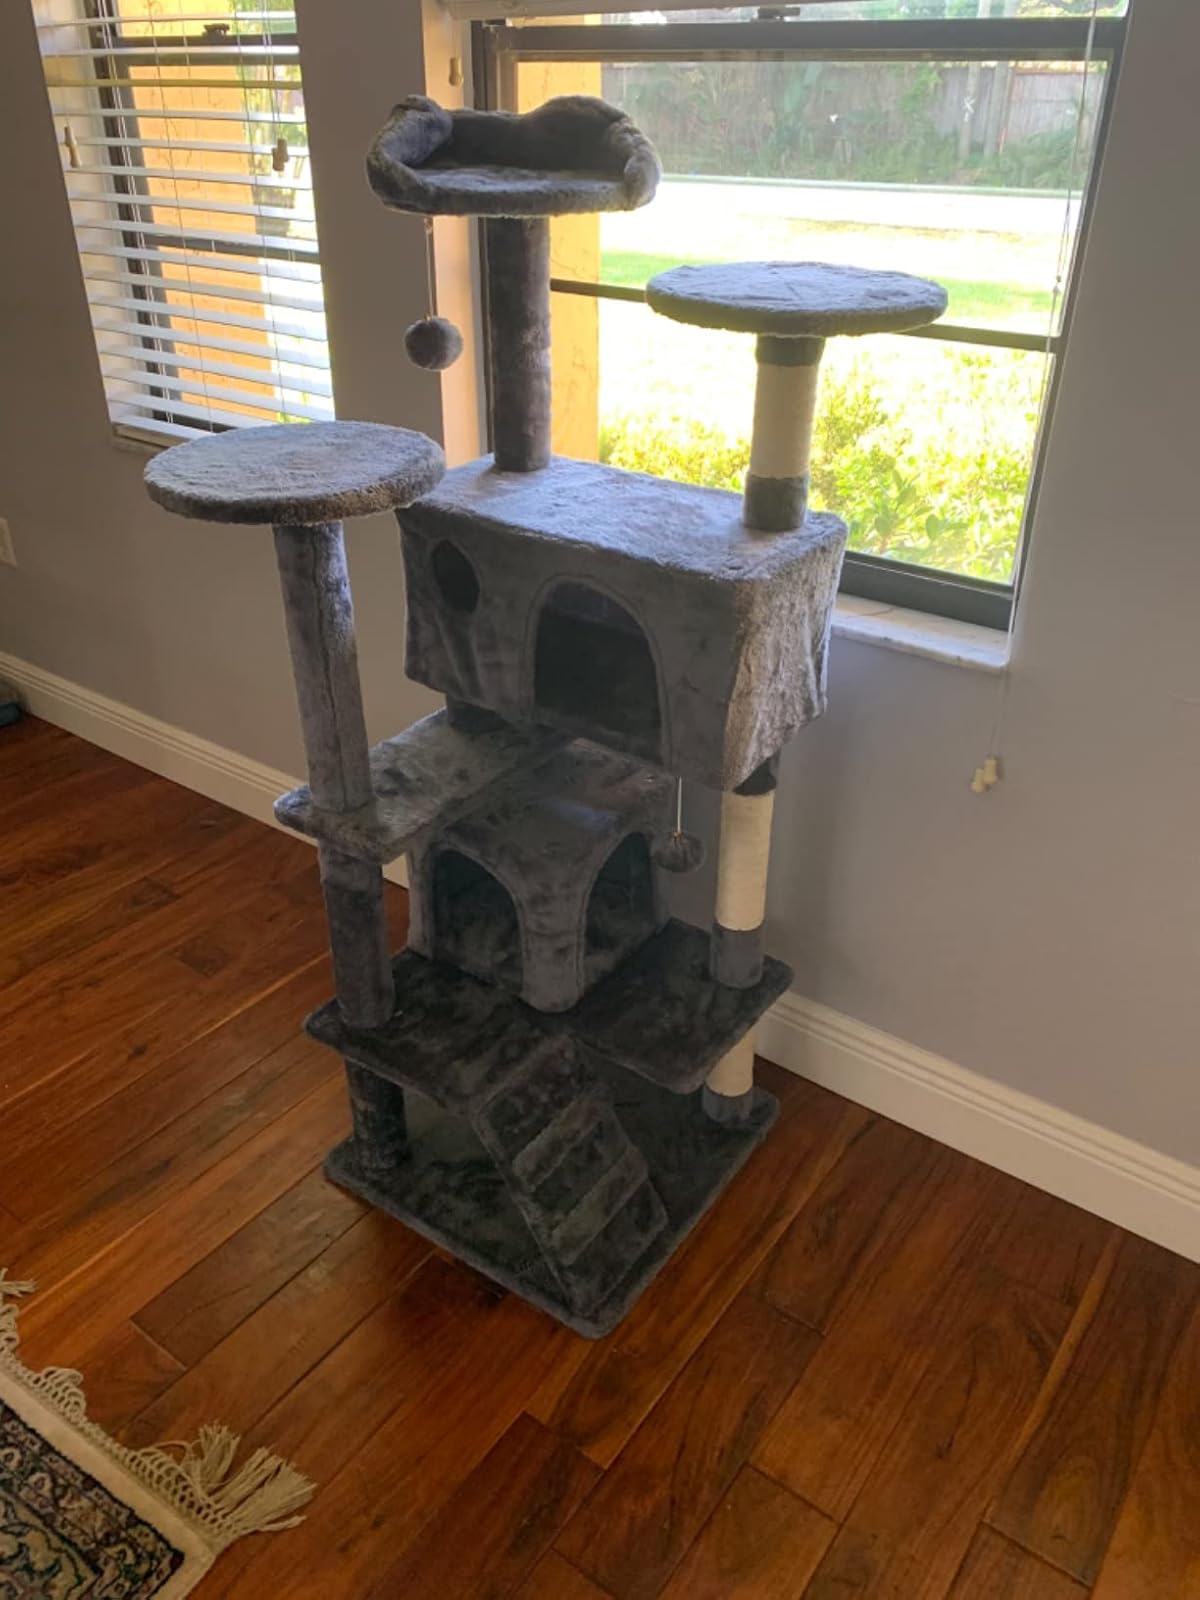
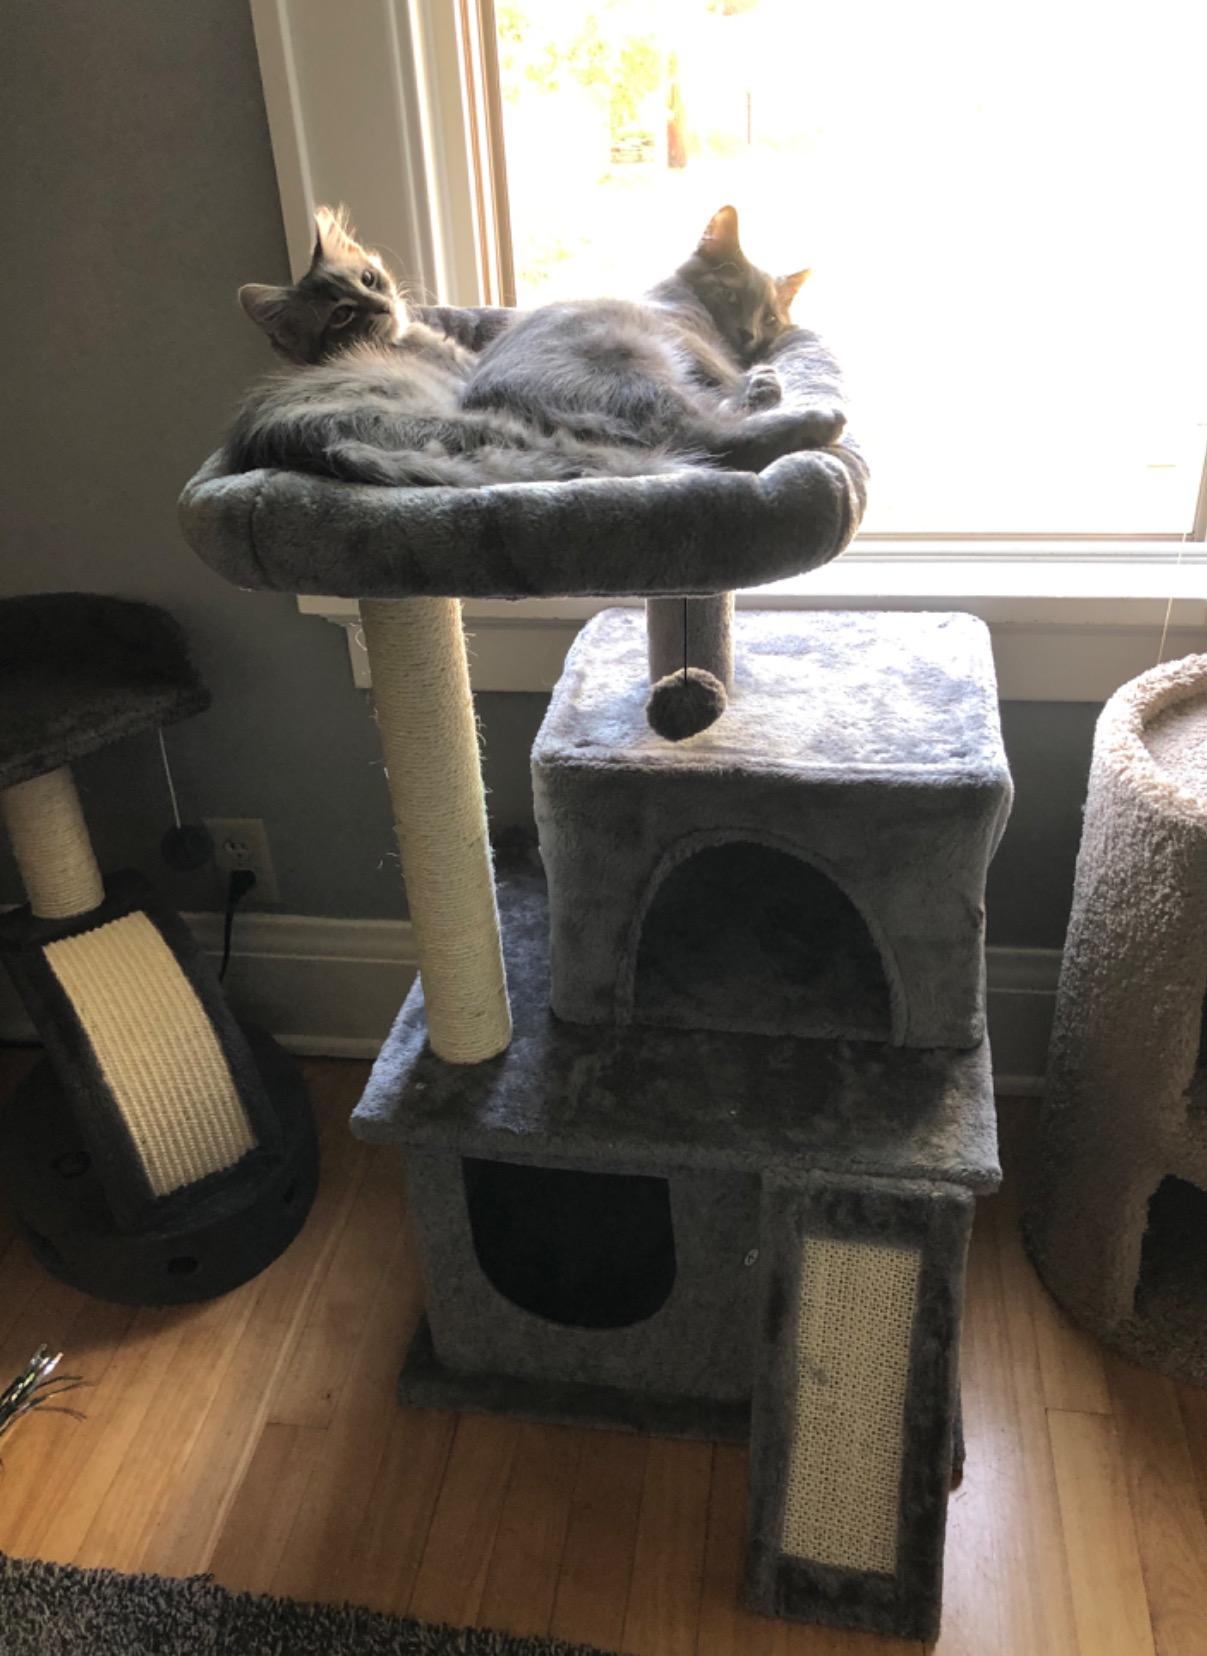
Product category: items_cat tree
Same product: no